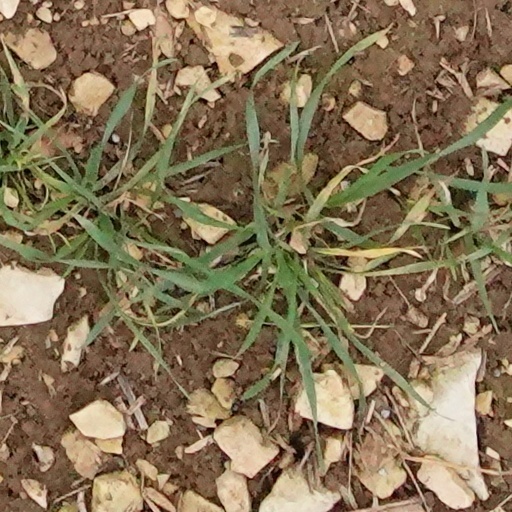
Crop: wheat